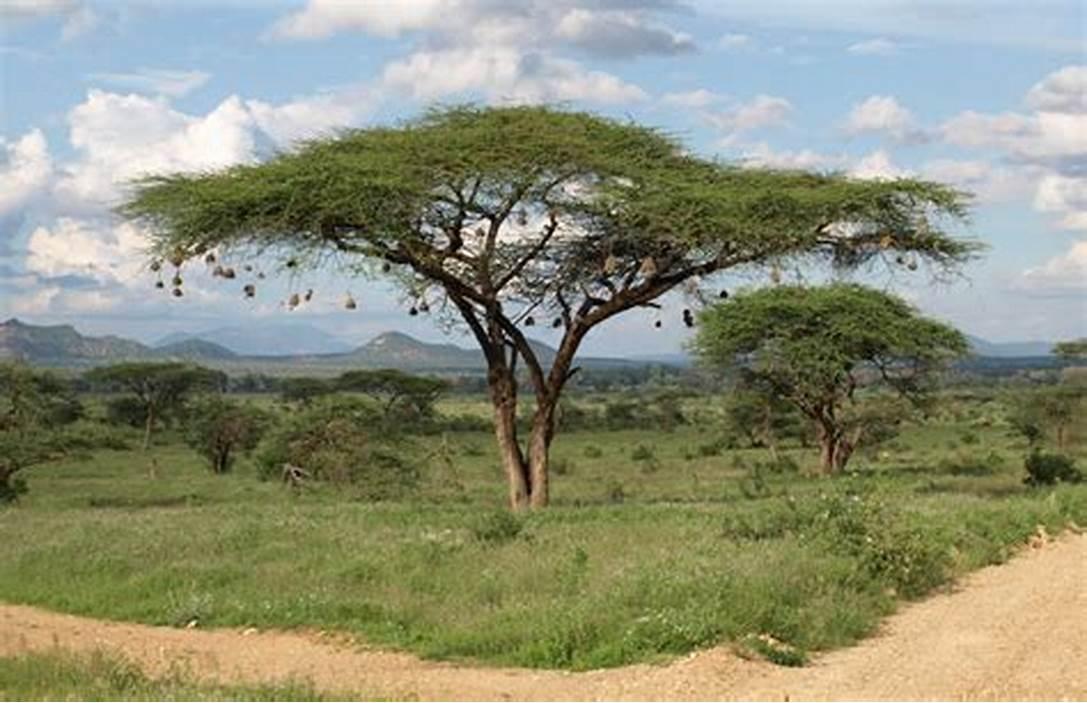
Ni mazingira tulivu ya porini ambayo tambarare yake imebeba miti michache iliyoachana achana na kufunikwa kwa nyasi nyingi zilizojaa juu ya ardhi. Eneo limewavutia ndege walioamua kupafanya makazi yao, kwasababu ya viota vingi vinavyoning'inia katika matawi ya mti mkubwa. Kuna njia na barabara za vumbi pamoja na milima iliyopo kwa mbali.